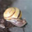
Label: snail